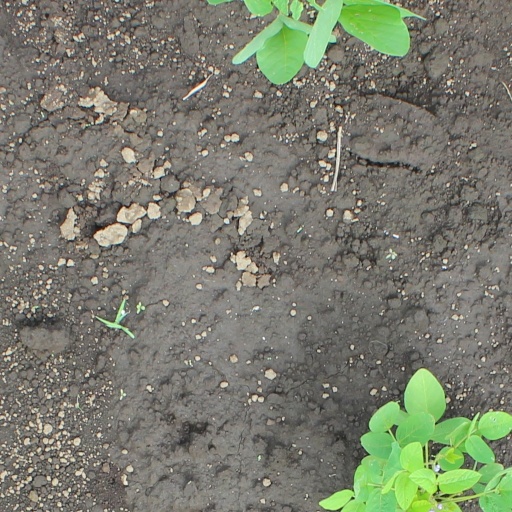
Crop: soybean